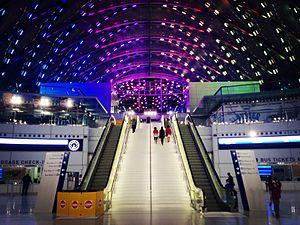
La gare d'Anaheim est une gare ferroviaire des États-Unis située à Anaheim en Californie. Elle est desservie par Amtrak et Metrolink. C'est une gare avec personnel.